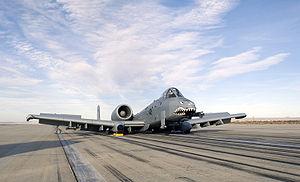
Un atterrissage train rentré est un atterrissage sur le ventre d'un aéronef dont le train d'atterrissage rétractable n'a pas été déployé.